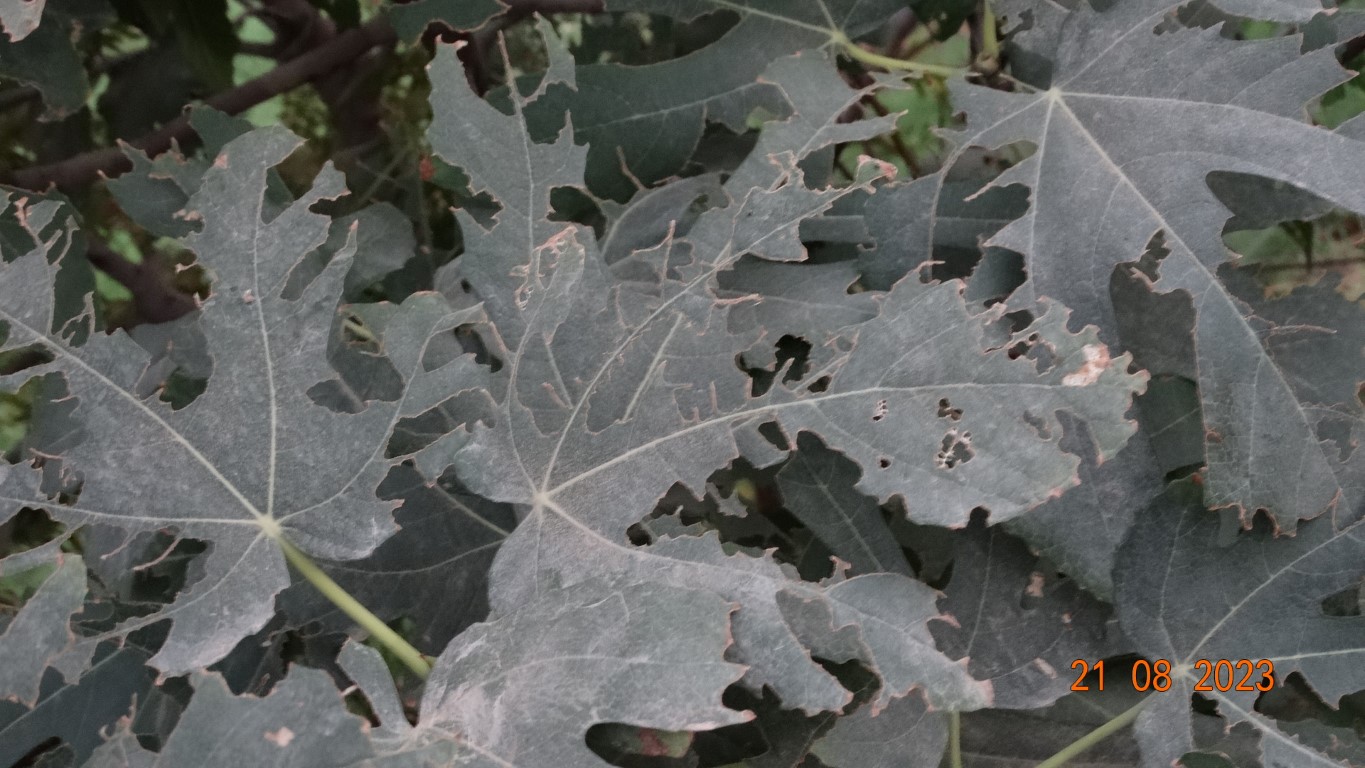
Label: infected